CEO×NJPW: When Worlds Collide

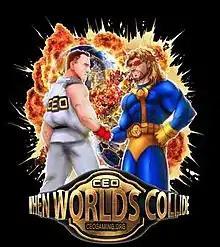
Promotional poster featuring Alex Jebailey and Kenny Omega

CEO×NJPW: When Worlds Collide was a professional wrestling event promoted by New Japan Pro-Wrestling (NJPW) in co-sponsorship with Community Effort Orlando (CEO). The event took place on June 29, 2018, at the Ocean Center in Daytona Beach, Florida alongside the CEO fighting game event. The event aired for free on CEO Gaming's official Twitch channel.